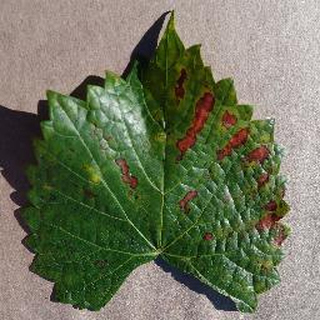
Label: grape_esca_black_measles